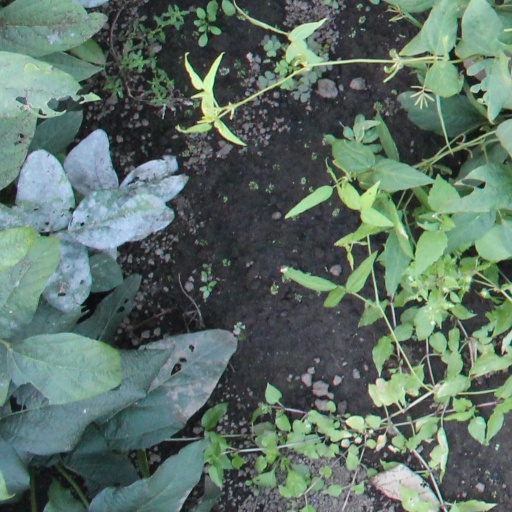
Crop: soybean